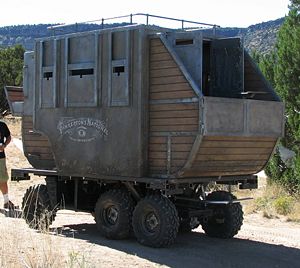
3:10 to Yuma
3:10 to Yuma er en amerikansk westernfilm fra 2007, der er en nyindspilning fra 1957'er filmen 3:10 to Yuma, der gør det til den anden filmatisering af Elmore Leonards novelle. Filmen er instrueret af James Mangold og hovedrolleindehaverne er Russell Crowe og Christian Bale. Optagelserne fandt sted på adskillige locations i New Mexico. 3:10 to Yuma havde premiere den 7. september 2007, i USA og den 25. februar i Danmark.